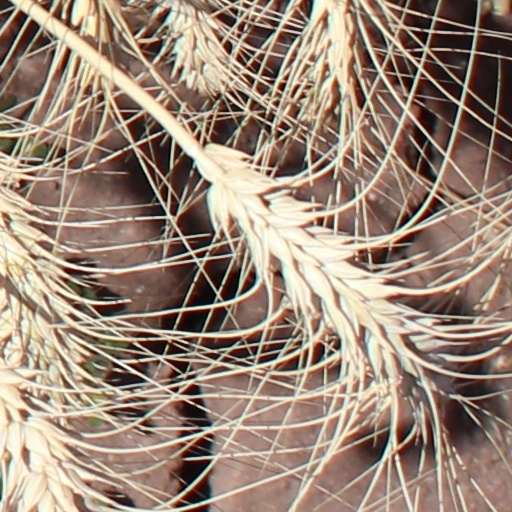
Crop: wheat